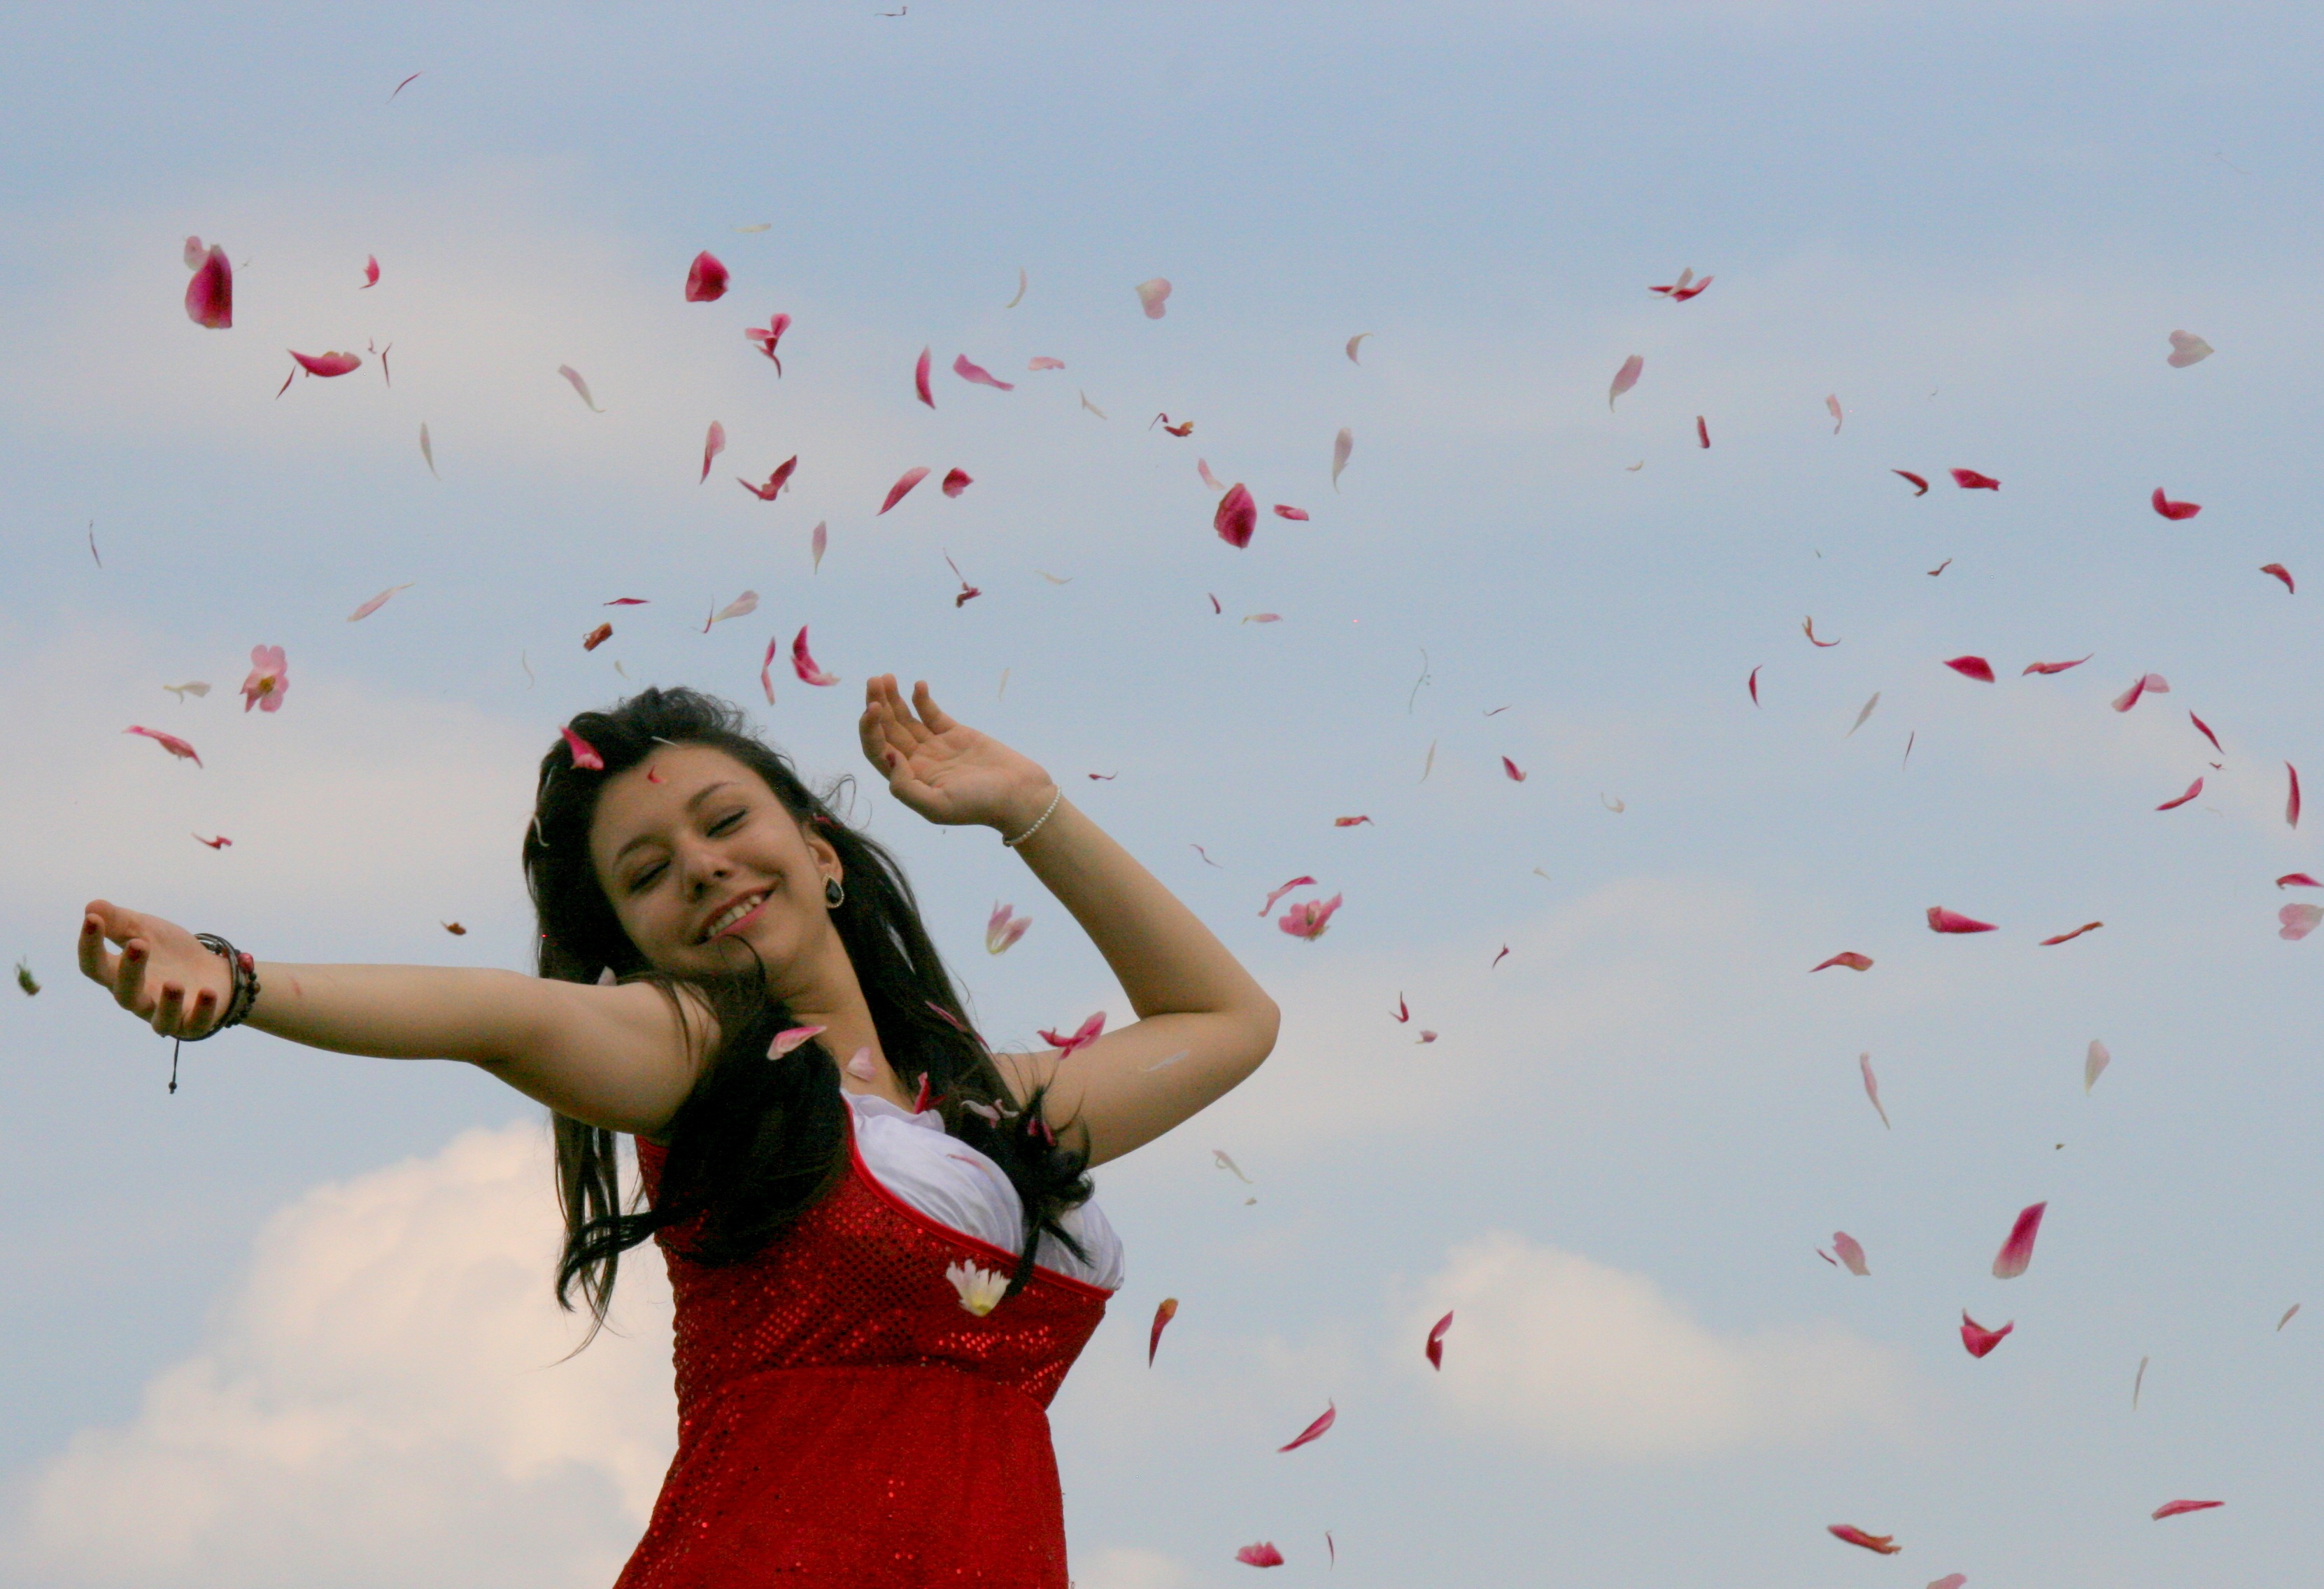
girl, flower, wind, love, red, flight, toy, petals, joy, emotion, windsports, kite sports